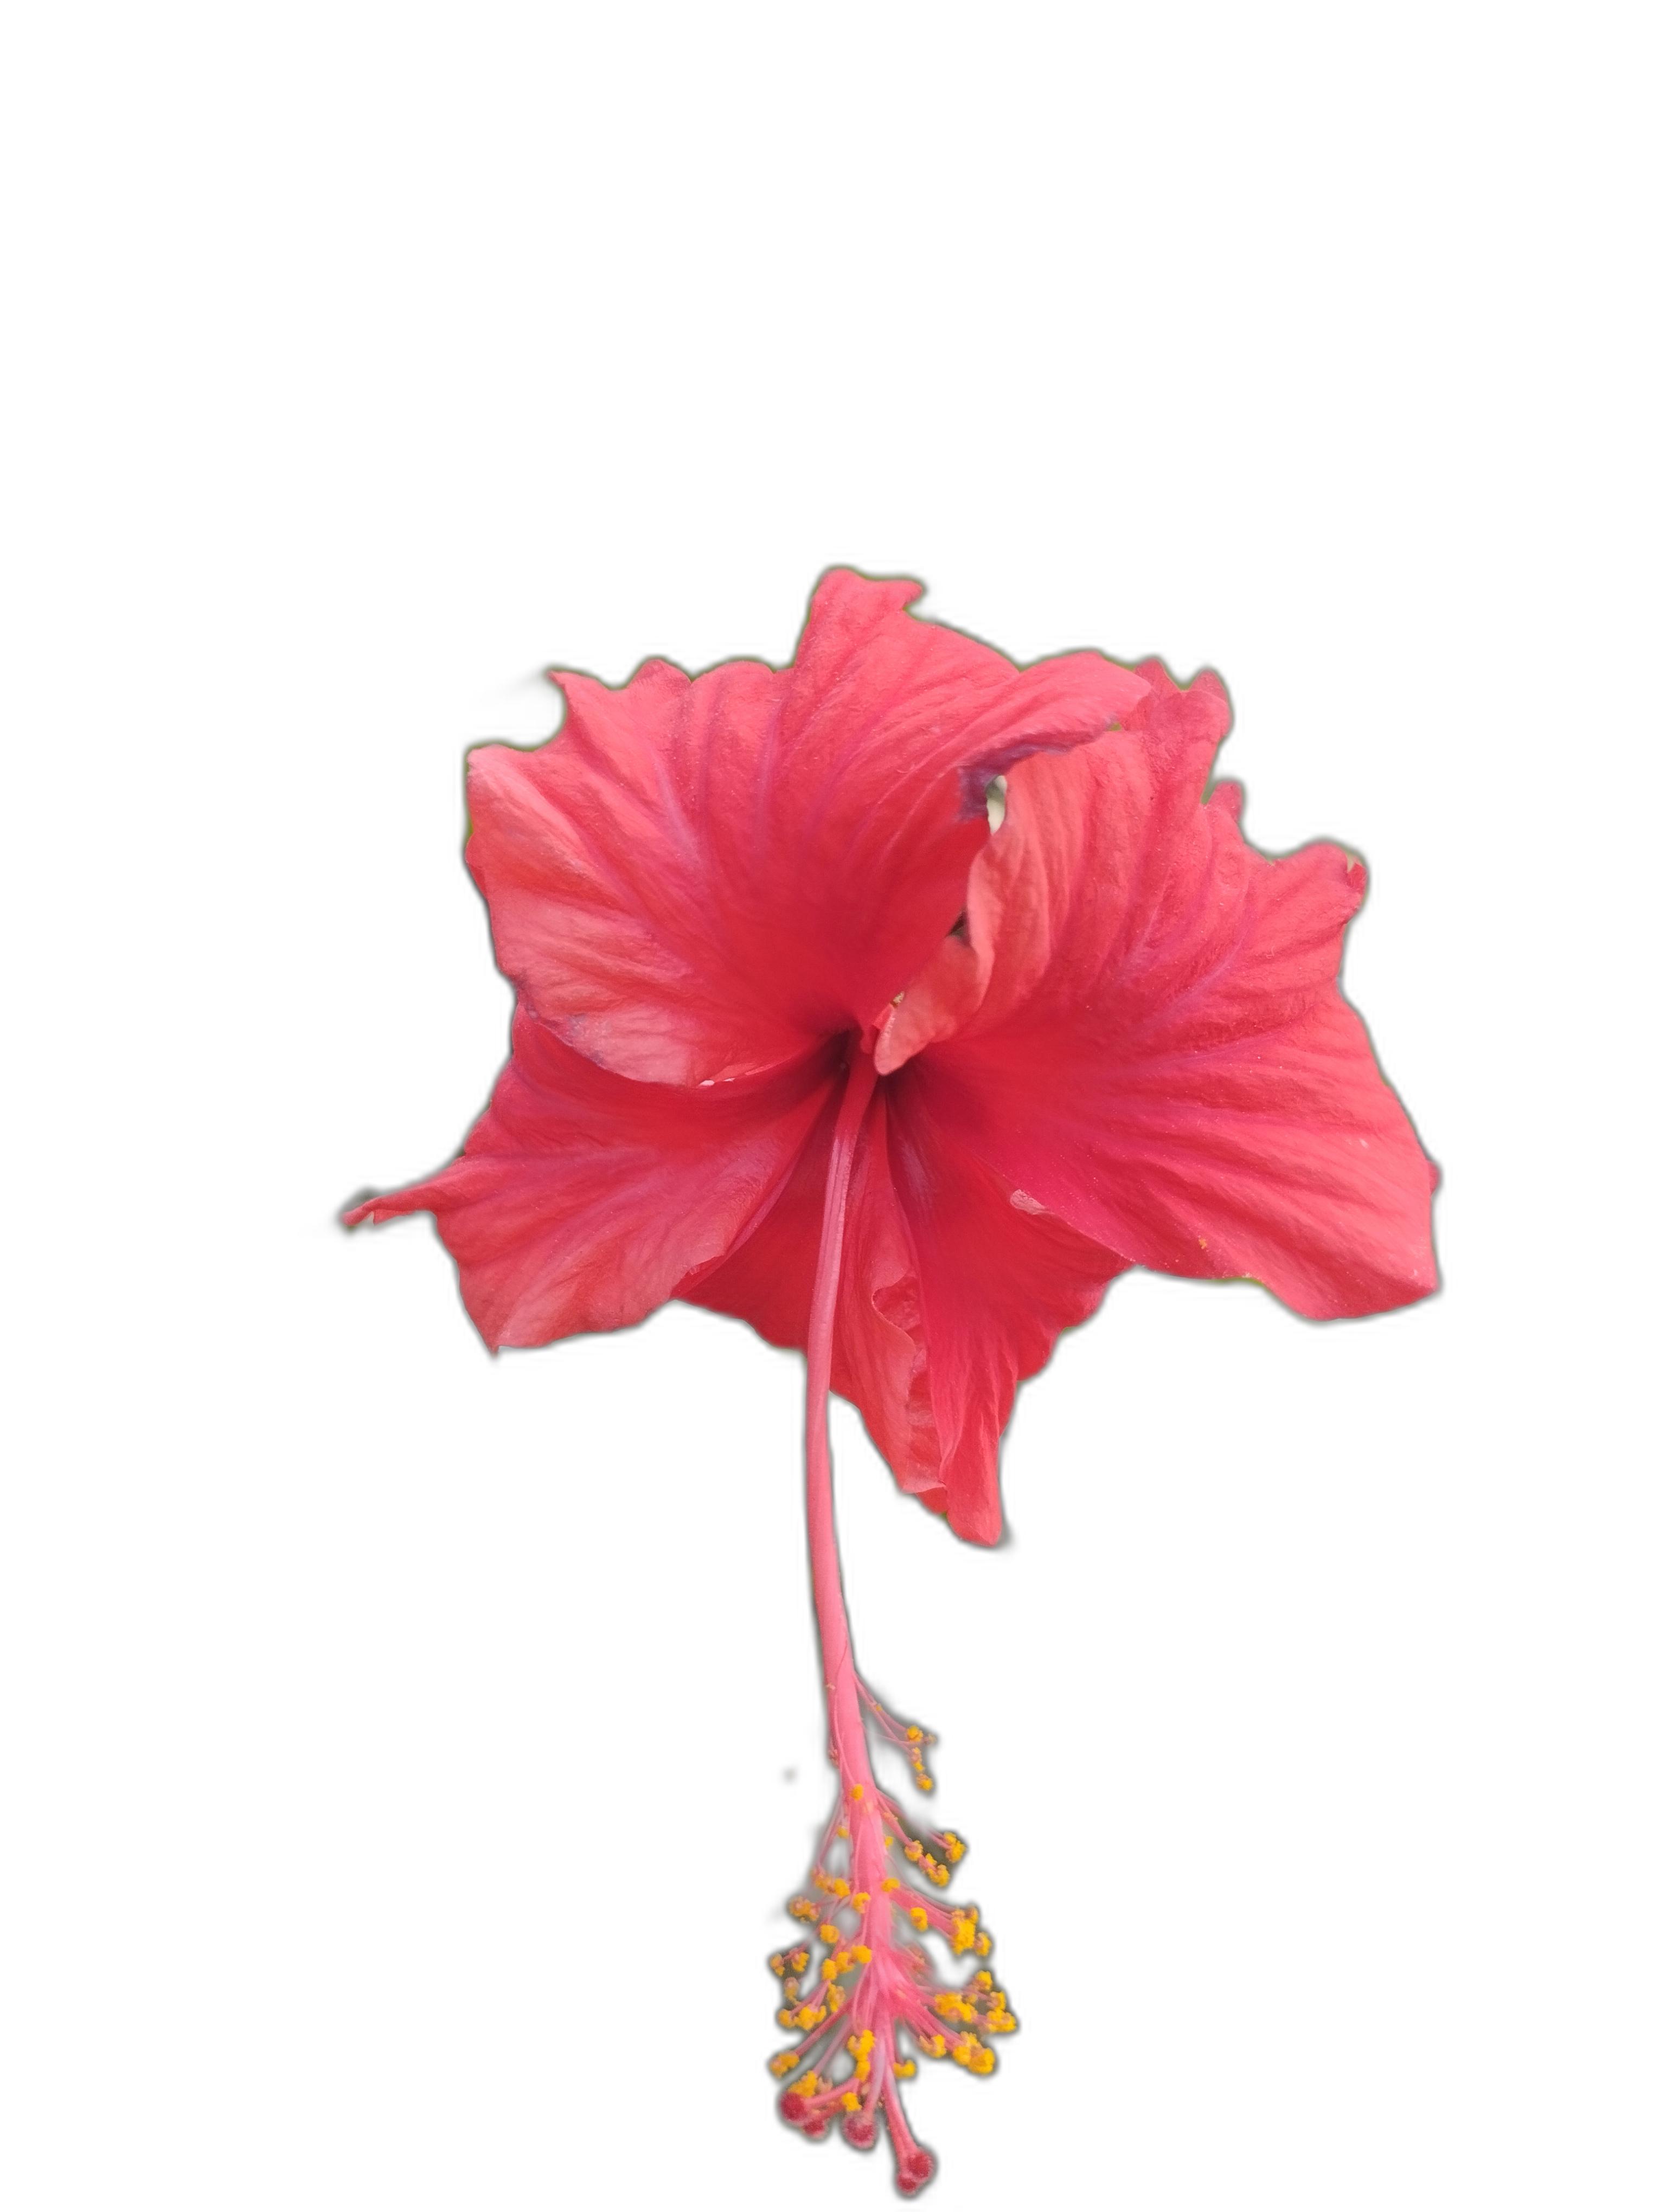
Label: Hibiscus